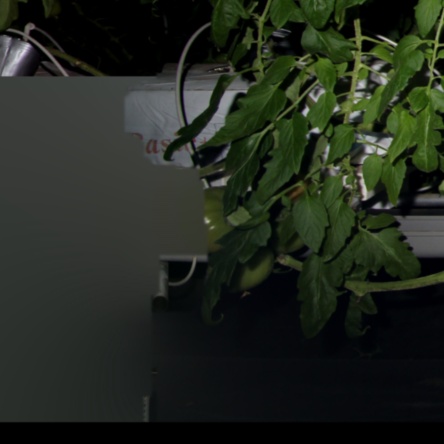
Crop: tomato